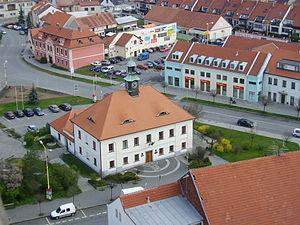
Dobříš est une ville du district de Příbram, dans la région de Bohême-Centrale, en République tchèque. Sa population s'élevait à 8 960 habitants en 2020.